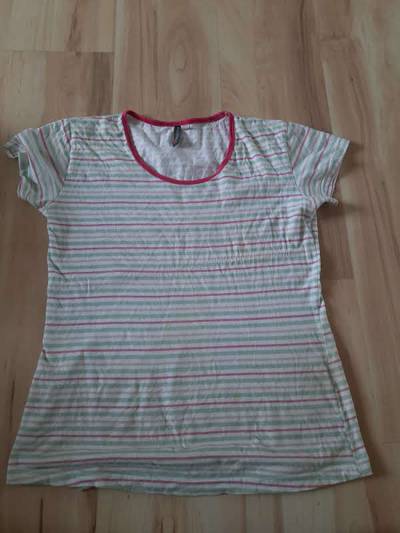
Waste category: clothes